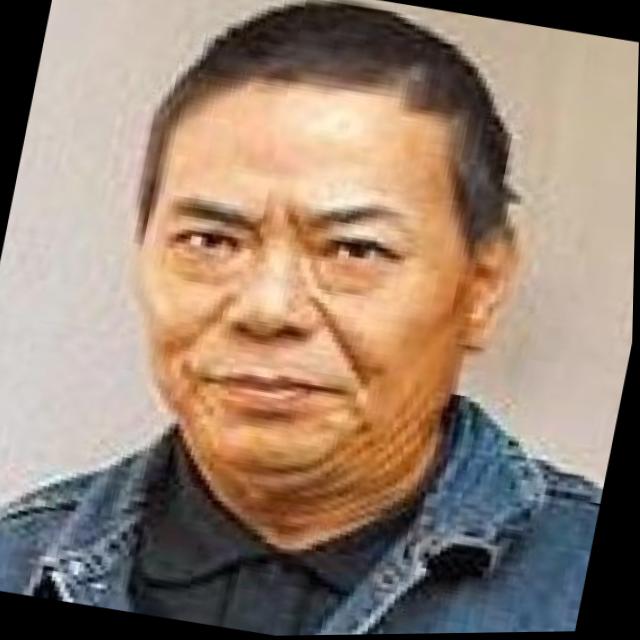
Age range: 45-64